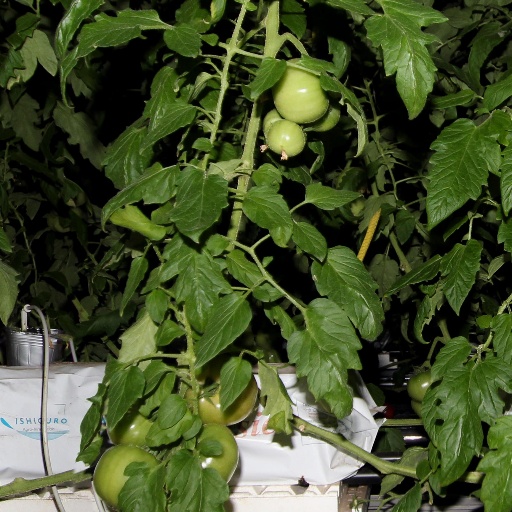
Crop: tomato